COVID-19 pandemic in the Philippines

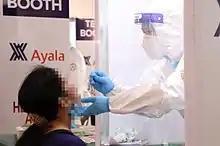
A medical worker takes a swab sample from a woman for COVID-19 testing at the Palacio de Maynila.

The Philippine government has been negotiating with various foreign vaccine manufacturers to secure the country's COVID-19 vaccine supply. These manufacturers include Sinovac Biotech (China), Gamaleya Research Institute (Russia), Moderna (United States), and Pfizer (United States). The private sector, with government sanction, has secured at least 2.6 million vaccine doses from British-Swedish manufacturer AstraZeneca. Negotiations are also ongoing with American firm Novavax which would supply at least 10 million doses from the Serum Institute of India. The country is projected to at least 164 million doses from various manufacturers in 2021.